Salzburg (state)

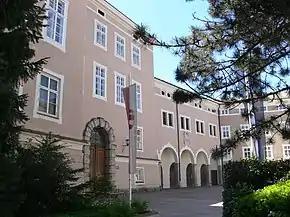
Chiemseehof, seat of Salzburg's provincial parliament

The last results, in April 2023 (Compared to 2018) were: